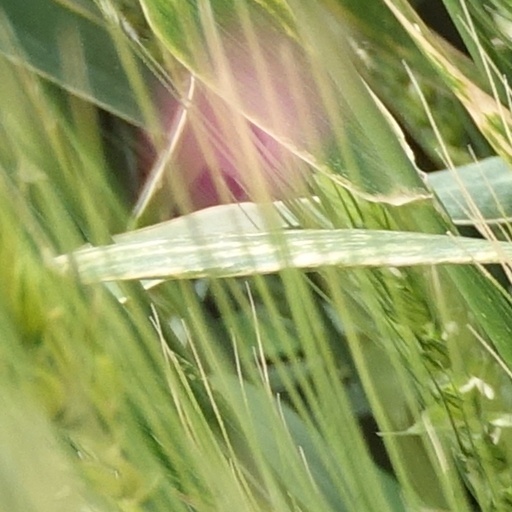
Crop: wheat